Spanish conquest of the Aztec Empire

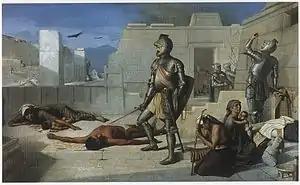
Cholula Massacre, by Felix Parra, 1877.

Velázquez himself must have been keenly aware that whoever conquered the mainland for Spain would gain fame, glory and fortune to eclipse anything that could be achieved in Cuba. Thus, as the preparations for departure drew to a close, the governor became suspicious that Cortés would be disloyal to him and try to commandeer the expedition for his own purposes, namely to establish himself as governor of the colony, independent of Velázquez's control.